Describe the emotion expressed in this image:  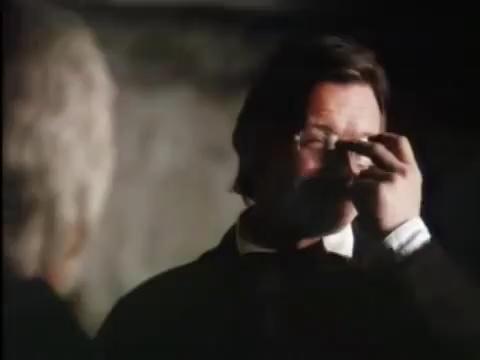
This person displays Fear, valence and arousal with low intensity.